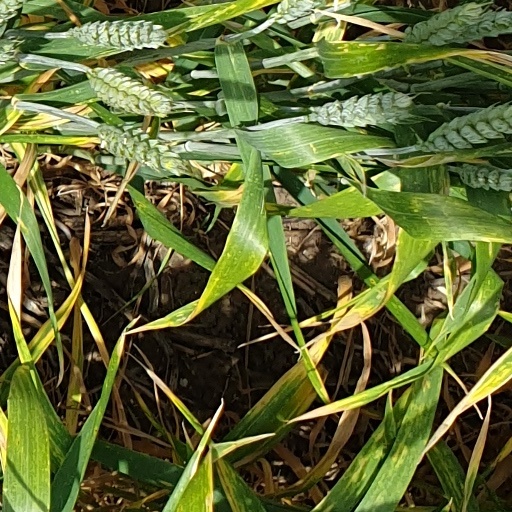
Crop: wheat